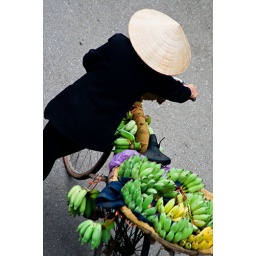
Baskets of yellow and green bananas are wheeled around town on the back of street vendors bicycles,